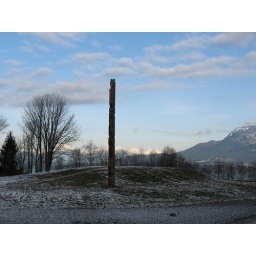
Snow covers the ground around a totem pole at the University of British Columbia's Museum of Anthropology. January 2007.